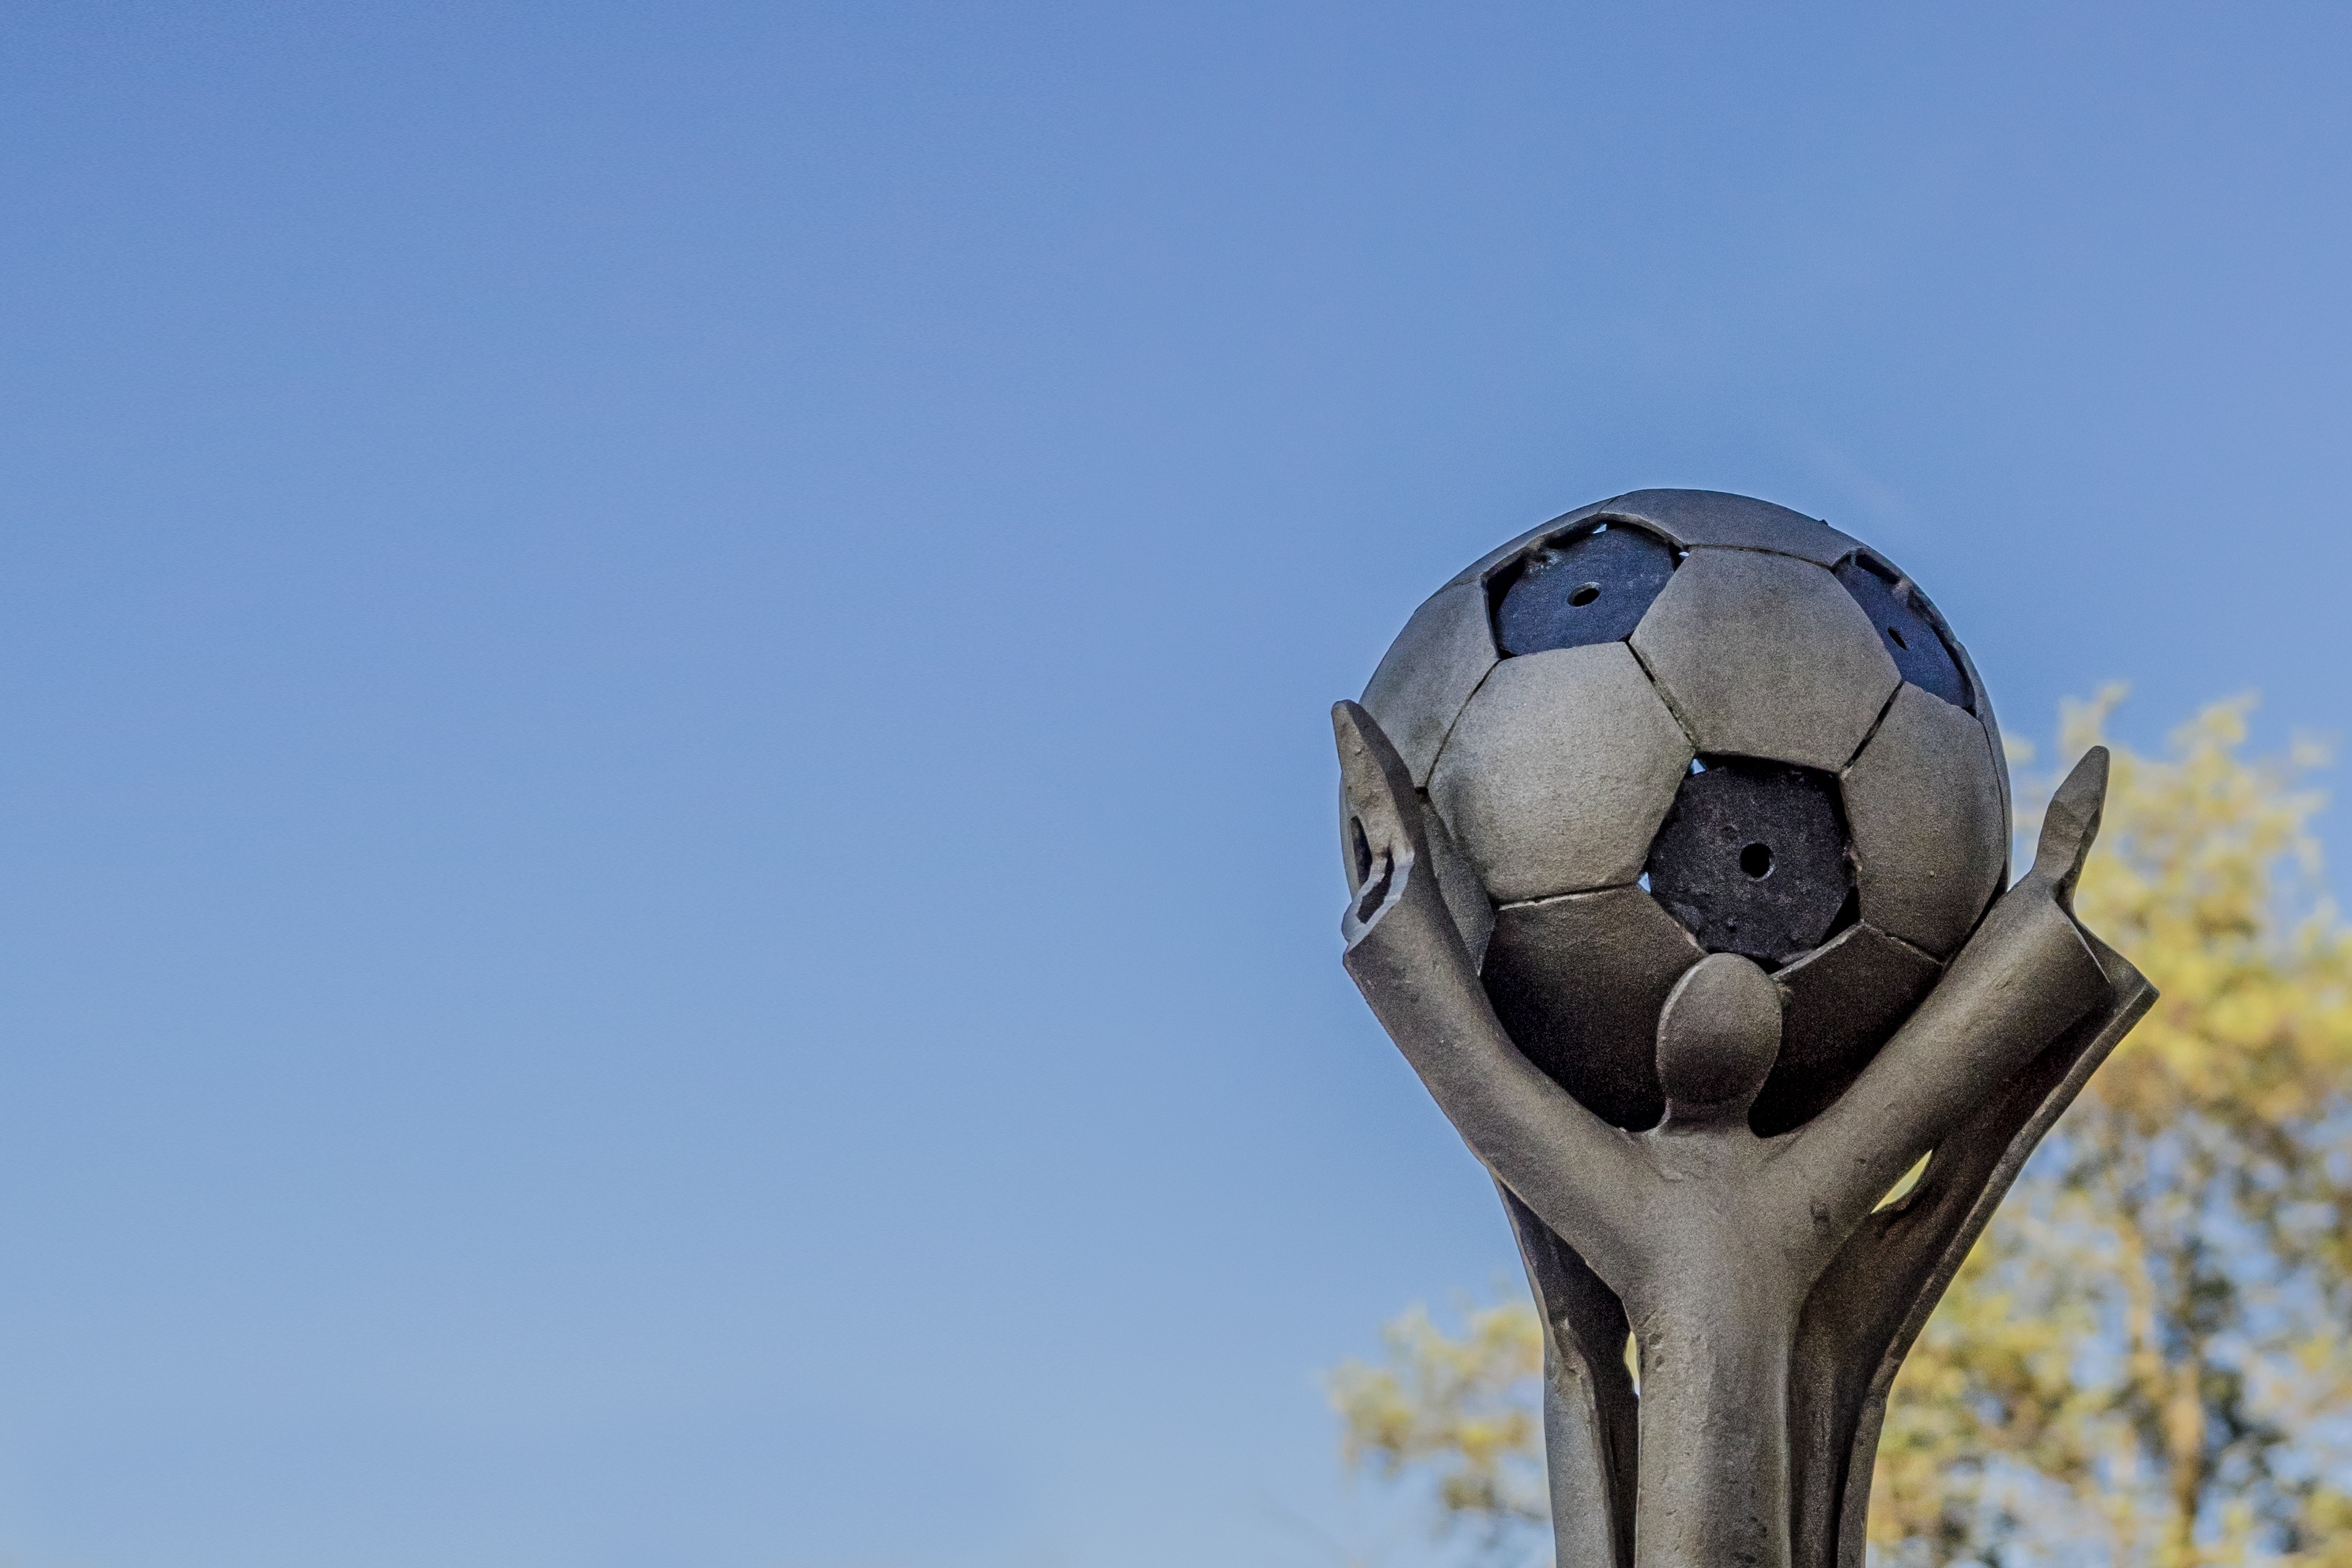
sky, sport, play, monument, cup, statue, community, club, blue, football, artwork, sculpture, art, fun, ball, trophy, award, cohesion, atmosphere of earth